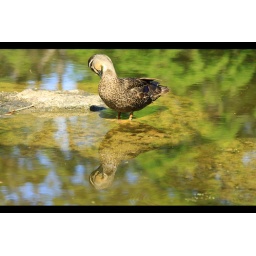
A pacific black duck picks himself on a muddy stone in the pond at the Mt Coot-tha botanic gardens.